Huistean Du Mackay, 13th of Strathnaver

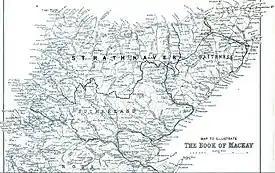
Map showing the territory of the Clan Mackay that was known as Strathnaver in relation to Sutherland and Caithness. The boundary is marked with a dashed line. (click to enlarge)

In the later half of the 16th century in the far north of Scotland, Alexander Gordon, 12th Earl of Sutherland (chief of Clan Sutherland) and George Sinclair, 4th Earl of Caithness (chief of Clan Sinclair) were at deadly feud with each other. Alexander Gordon, Earl of Sutherland, was supported by his relative George Gordon, 5th Earl of Huntly (chief of Clan Gordon), whose sister the Earl of Sutherland married. Between the two sides was Huistean Mackay, who supported both but was in a weak position, being at the head of a divided clan.